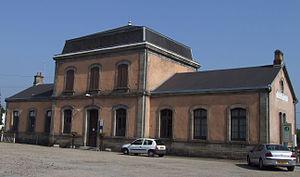
Gare de Busseau-sur-Creuse
La gare de Busseau-sur-Creuse est une gare ferroviaire française des lignes de Montluçon à Saint-Sulpice-Laurière et de Busseau-sur-Creuse à Ussel, située sur le territoire de la commune d'Ahun dans le département de la Creuse, en région Nouvelle-Aquitaine.